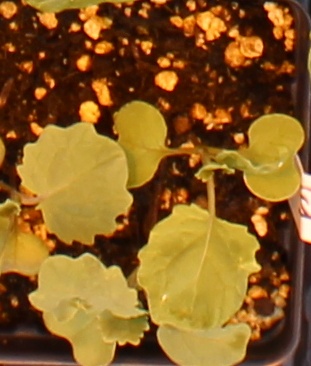
Label: Canola